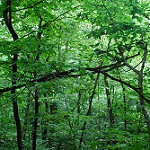
Label: forest